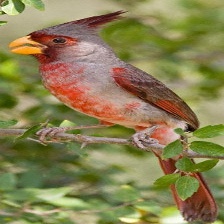
Species: PYRRHULOXIA
Scientific name: CARDINALIS SINUATUS